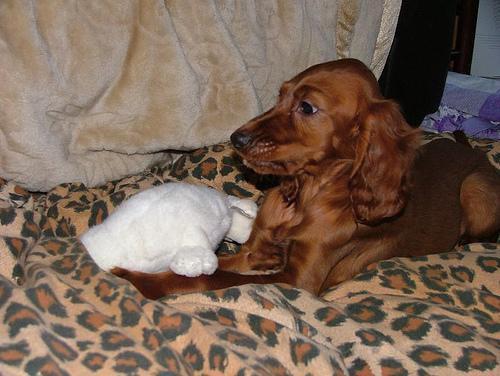
Irish_setter